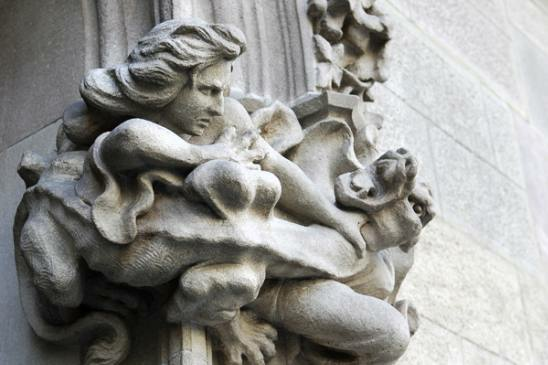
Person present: No